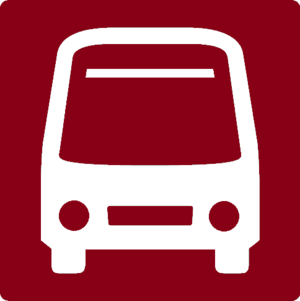
Le TransMilenio dispose de 12 lignes, qui desservent au total 147 arrêts, sur une longueur de 113 km :